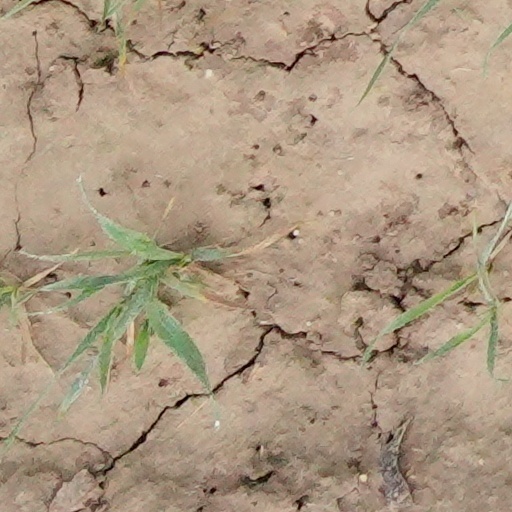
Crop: wheat